NORAD

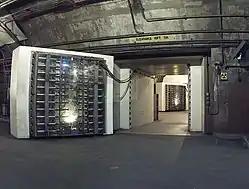
The 25-ton North blast door in the Cheyenne Mountain nuclear bunker is the main entrance to another blast door in the background, beyond which the side tunnel branches into access tunnels to the main chambers.

Canada's NORAD bunker at CFB North Bay with a SAGE AN/FSQ-7 Combat Direction Central computer was constructed from 1959 to 1963. Each of the USAF's eight smaller AN/FSQ-8 Combat Control Central systems provided NORAD with data and could command the entire United States air defense. The RCAF's 1950 "ground observer system, the Long Range Air Raid Warning System", was discontinued. In January 1959, the United States Ground Observer Corps was deactivated.